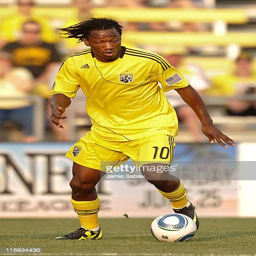
football player controls the ball against football team